Wuwei Chanyu

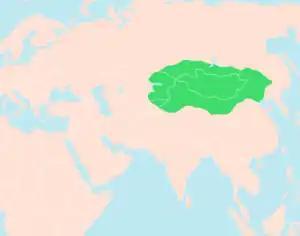
Domain and influence of the Xiongnu

Wuwei (r. 114–105 BCE) was a "chanyu" of the Xiongnu Empire. Wuwei succeeded his father Yizhixie in 114 BC and died in 105 BC. He was succeeded by his son, Er Chanyu.